General Instrument AY-3-8910

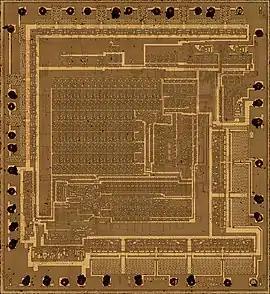
AY-3-8910 die

The AY-3-8910 is a 3-voice programmable sound generator (PSG) designed by General Instrument (GI) in 1978, initially for use with their 16-bit CP1610 or one of the PIC1650 series of 8-bit microcomputers. The AY-3-8910 and its variants were used in many arcade games—Konami's "Gyruss" contains five—and Bally pinball machines as well as being the sound chip in the Intellivision and Vectrex video game consoles, and the Amstrad CPC, Oric-1, Colour Genie, Elektor TV Games Computer, MSX, Tiki 100 and later ZX Spectrum home computers. It was also used in the Mockingboard and Cricket sound cards for the Apple II and the Speech/Sound Cartridge for the TRS-80 Color Computer.